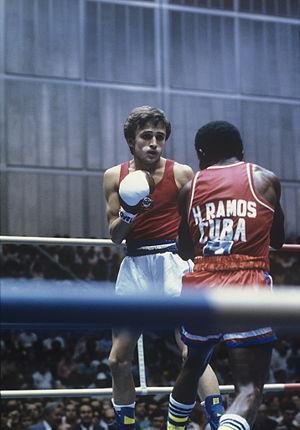
Hipólito Ramos est un boxeur cubain né le 30 janvier 1956 à Pinar del Río.
Shamil Sabirov est un boxeur soviétique né le 4 avril 1959 à Karpinsk.
Aux Jeux olympiques d'été de 1980, onze épreuves de boxe anglaise se sont disputées du 20 juillet au 2 août 1980 à Moscou, URSS.